Thrust

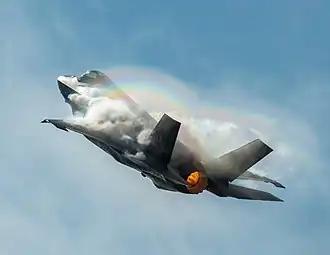
A Lockheed Martin F-35 Lightning II aircraft performing a vertical climb using its Pratt & Whitney F135 jet engine, which produces of thrust.

Thrust is a reaction force described quantitatively by Newton's third law. When a system expels or accelerates mass in one direction, the accelerated mass will cause a force of equal magnitude but opposite direction to be applied to that system.